Victoria Barracks, Beverley

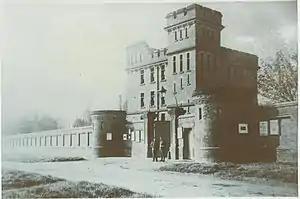
Victoria Barracks in the 1940s

Many recruits enlisted at the barracks at the start of the First World War and the barracks were significantly extended during the Second World War. The Regiment amalgamated with the West Yorkshire Regiment to form the Prince of Wales's Own Regiment of Yorkshire in 1958. Following demolition of the barracks, the Ministry of Defence disposed of the site in 1977 and it is now largely occupied by a Morrisons supermarket.